Ducking stool

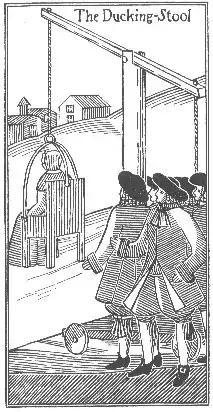
Ducking or cucking stool, a historical punishment for the common scold, 1896

The ducking-stool was a strongly-made wooden armchair (the surviving specimens are of oak) in which the offender was seated, an iron band being placed around them so that they should not fall out during their immersion. The earliest record of the use of such is towards the beginning of the 17th century, with the term being first attested in English in 1597. It was used both in Europe and in the English colonies of North America.